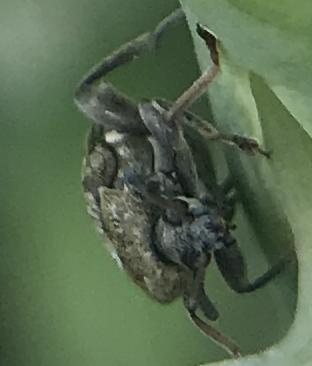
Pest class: pea_weevil